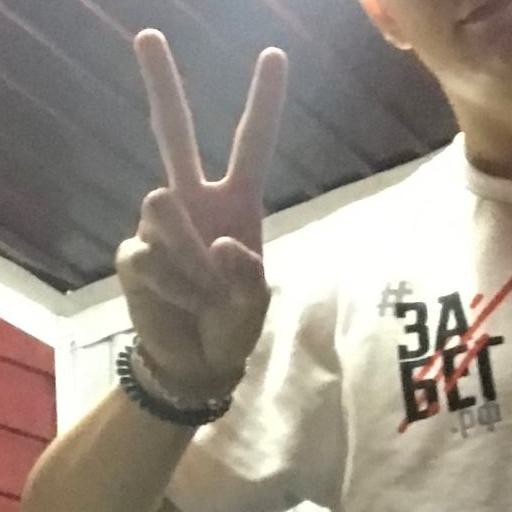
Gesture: peace